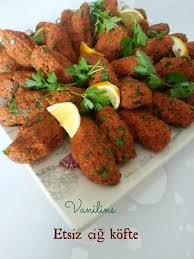
Yemek: kisir